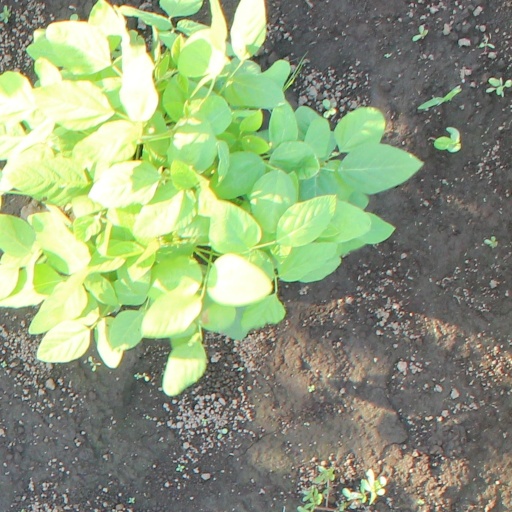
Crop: soybean